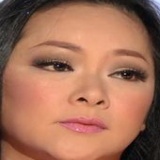
ca sĩ Như Quỳnh